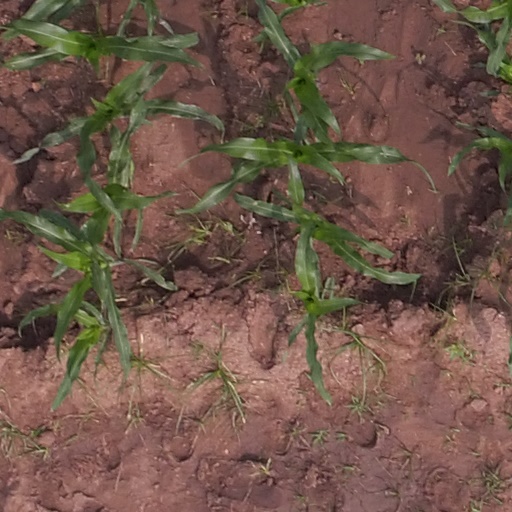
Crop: maize; corn